No. 208 Squadron RAF

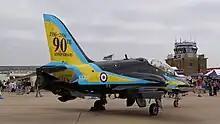
A Hawk painted to commemorate the 90th Anniversary of the Squadron in 2006

On 20 April 2007, a BAE Hawk from the squadron crashed near RAF Mona. The pilot was taken to hospital and discharged soon after. The accident was caused by a solo student stalling the aircraft on an overshoot.